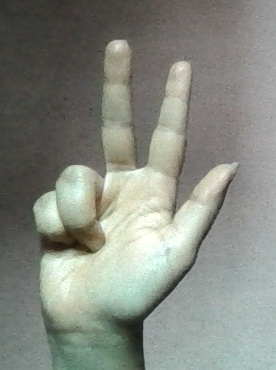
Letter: al